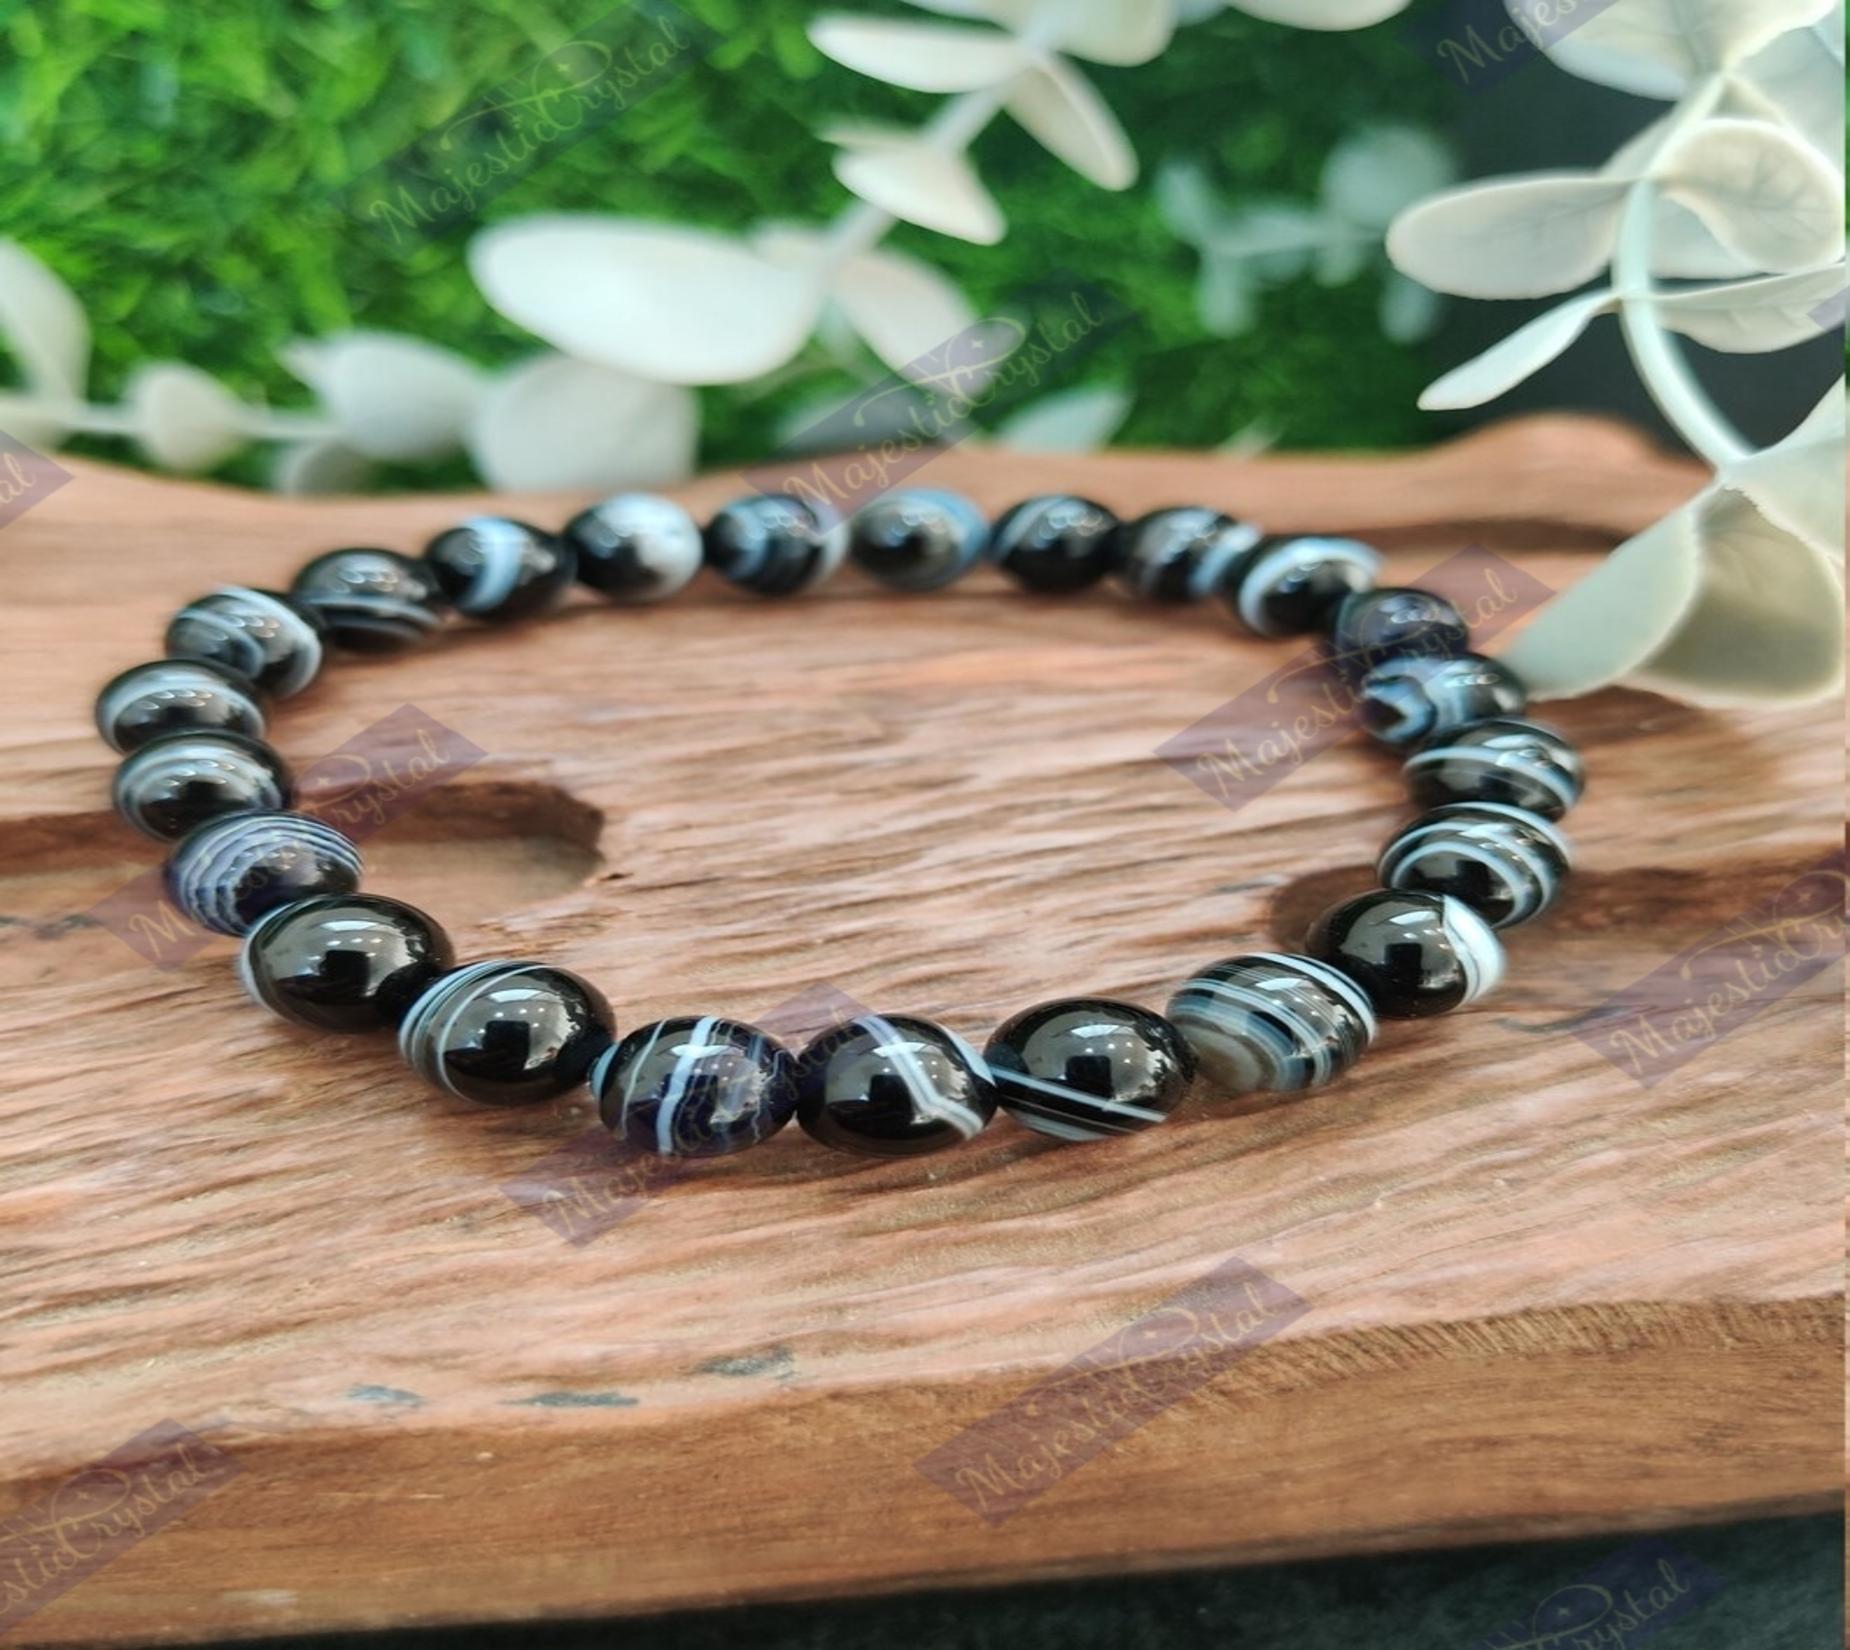
 Majestic Crystals Sulemani Beaded Bracelet || Finance, Protection & Solve Challenges
Type: Bracelets & Bangles
Brand: Majestic Crystals
Price: Rs. 749
 It is a shield against evil spirits, evil eye, tantric attacks, black magic and bad luck. If you aspire for rapid growth, success and divine protection, then you should resort to black colored agate onyx mala; It is capable of fulfilling all your wishes and making your efforts bear fruit. This mala is blessed by Lord Shiva and the planet Rahu and its magical results are quickly visible in the life of the wearer.